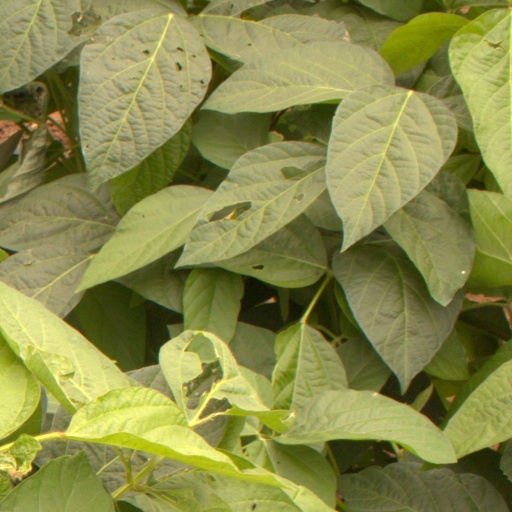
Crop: soybean